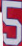
Number: 5